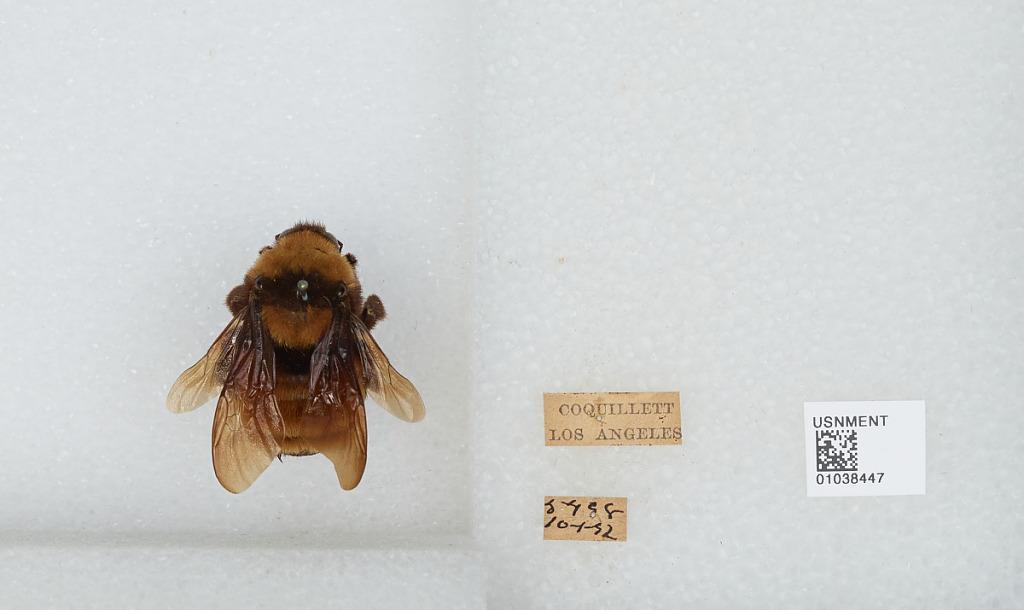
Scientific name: Bombus (Fervidobombus) pensylvanicus pensylvanicus (De Geer)
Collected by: Coquillett
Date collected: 1892-10-1
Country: United States
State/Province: California
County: Los Angeles
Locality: Los Angeles
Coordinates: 34.05, -118.25